Titian

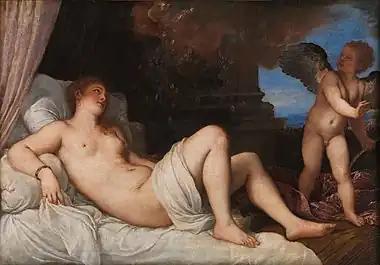
Original Danaë painted for Cardinal Farnese, one of several variants by Titian: Cupid alongside Danaë (1544). Oil on canvas, 120 × 172 cm (47.2 x 67.7 in). National Museum of Capodimonte, Naples

The Farnese "Danaë" (1544–1546) is a masterful demonstration of Titian's painterly use of colour, imbuing the painting, according to Janson, with "unrivaled richness and complexity of colour". Janson contrasts Titian's embrace of the sensual and emotional appeal of "colore" with Michelangelo's more intellectual emphasis on "disegno", or design, as seen in the detailed drawings of figures made in preparation for his painted compositions. "Danaë" was one of several mythological paintings, or "poesie" ("poems"), as the painter called them. This painting was done for Cardinal Farnese, but a later variant was produced for Philip II (while he was still crown prince), for whom Titian painted many of his most important mythological paintings. Although Michelangelo adjudged this piece deficient from his point of view regarding the importance of preliminary drawings for a composition, Titian and his studio produced several versions for other patrons.